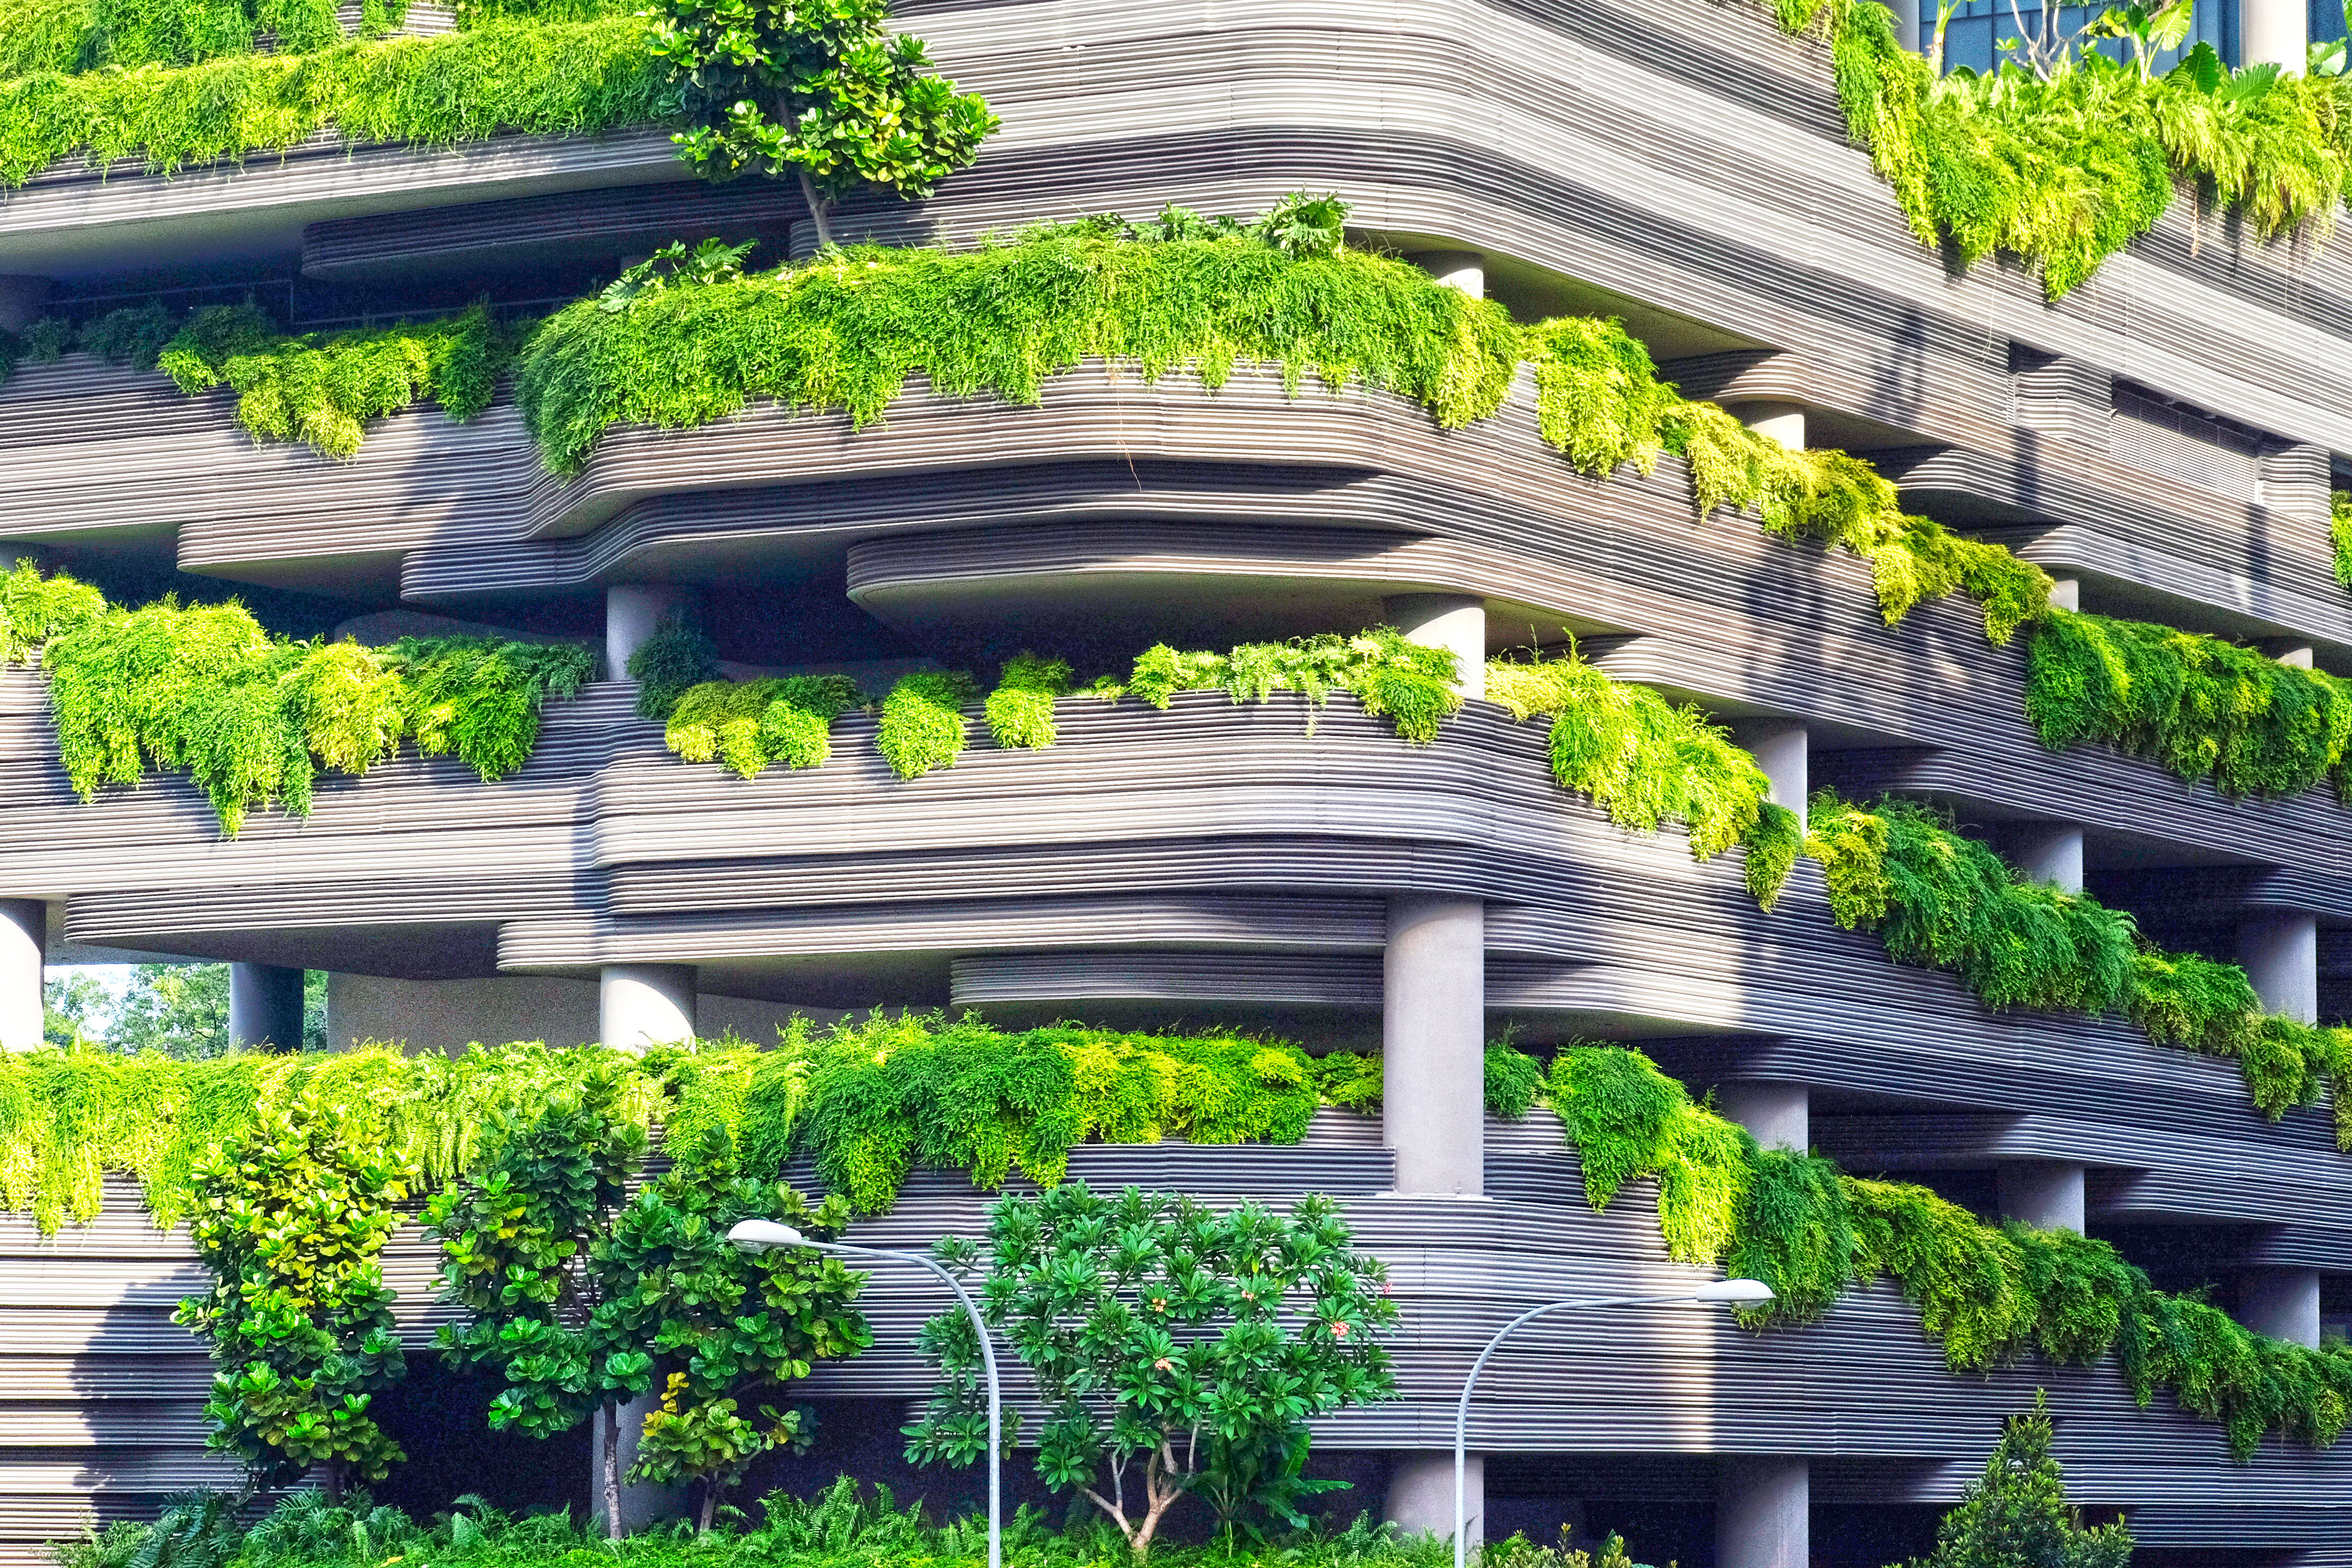
architecture, flower, building, park, facade, botany, garden, landscaping, courtyard, design, shrub, botanical garden, flats, condominium, urban design, residential area, outdoor structure, landscape architect, hanging gardens